Sir Henry Hugh Hoare, 3rd Baronet

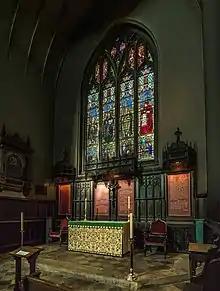
High altar window of St Dunstan-in-the-West, London, given by the Hoare family

Hoare acted as treasurer to the Society for the Propagation of the Gospel in Foreign Parts.